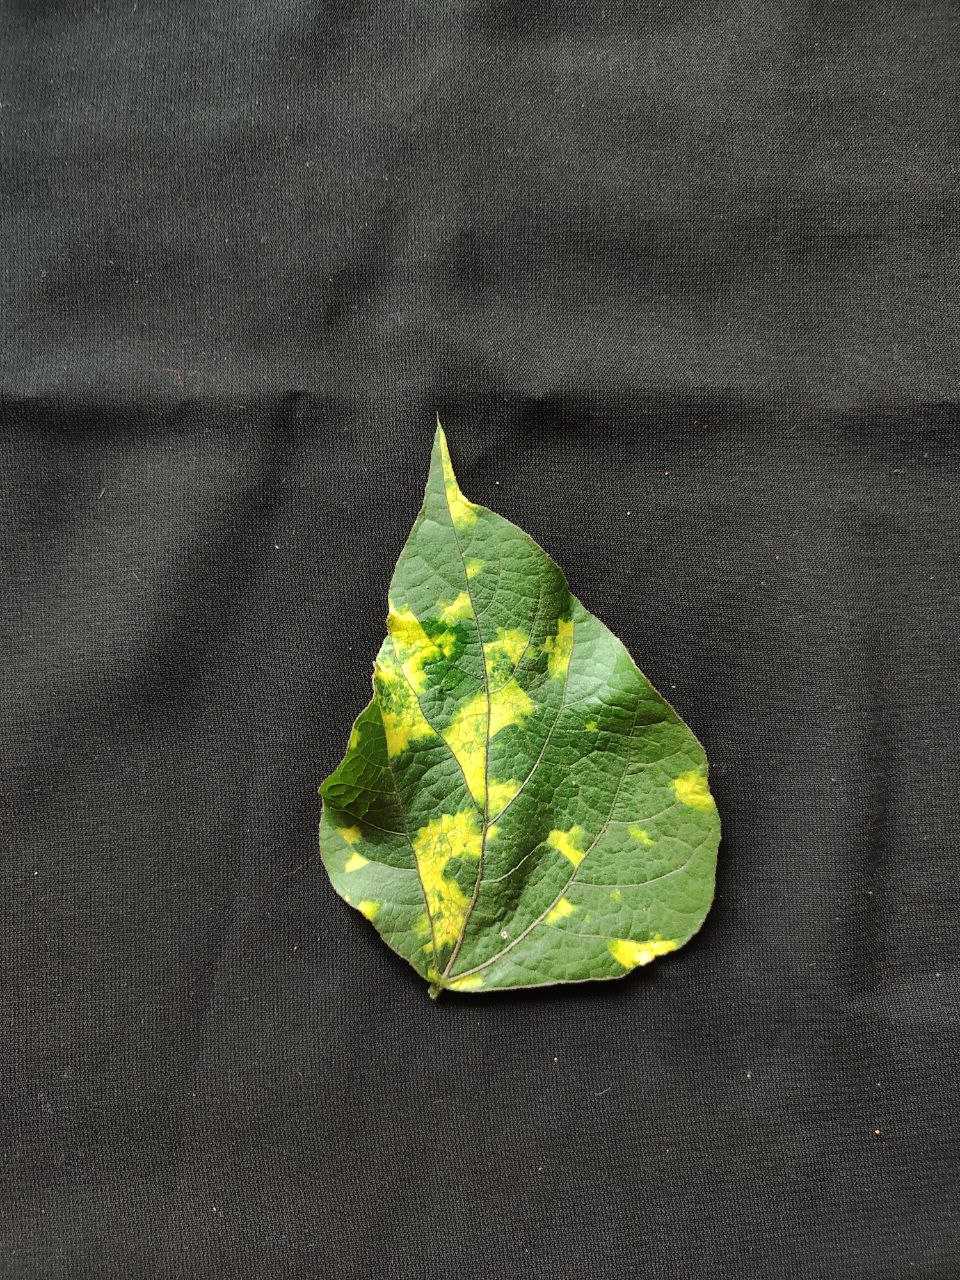
Crop: bean
Leaf condition: Mosaic Virus